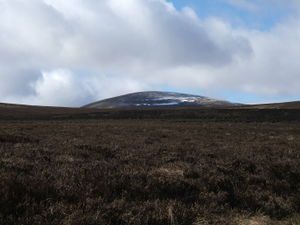
Pennine Way / Galleri
Pennine Way er en vandrevej i England, som er ca. 429 kilometer lang.